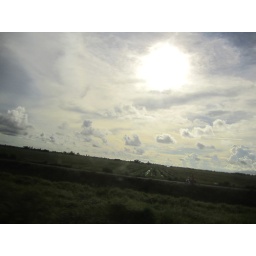
Slightly overcast but beautiful sky taken from a train in Southern Thailand on the way to Bangkok